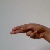
The image shows a hand gesture representing the letter 'H' in Indian Sign Language.